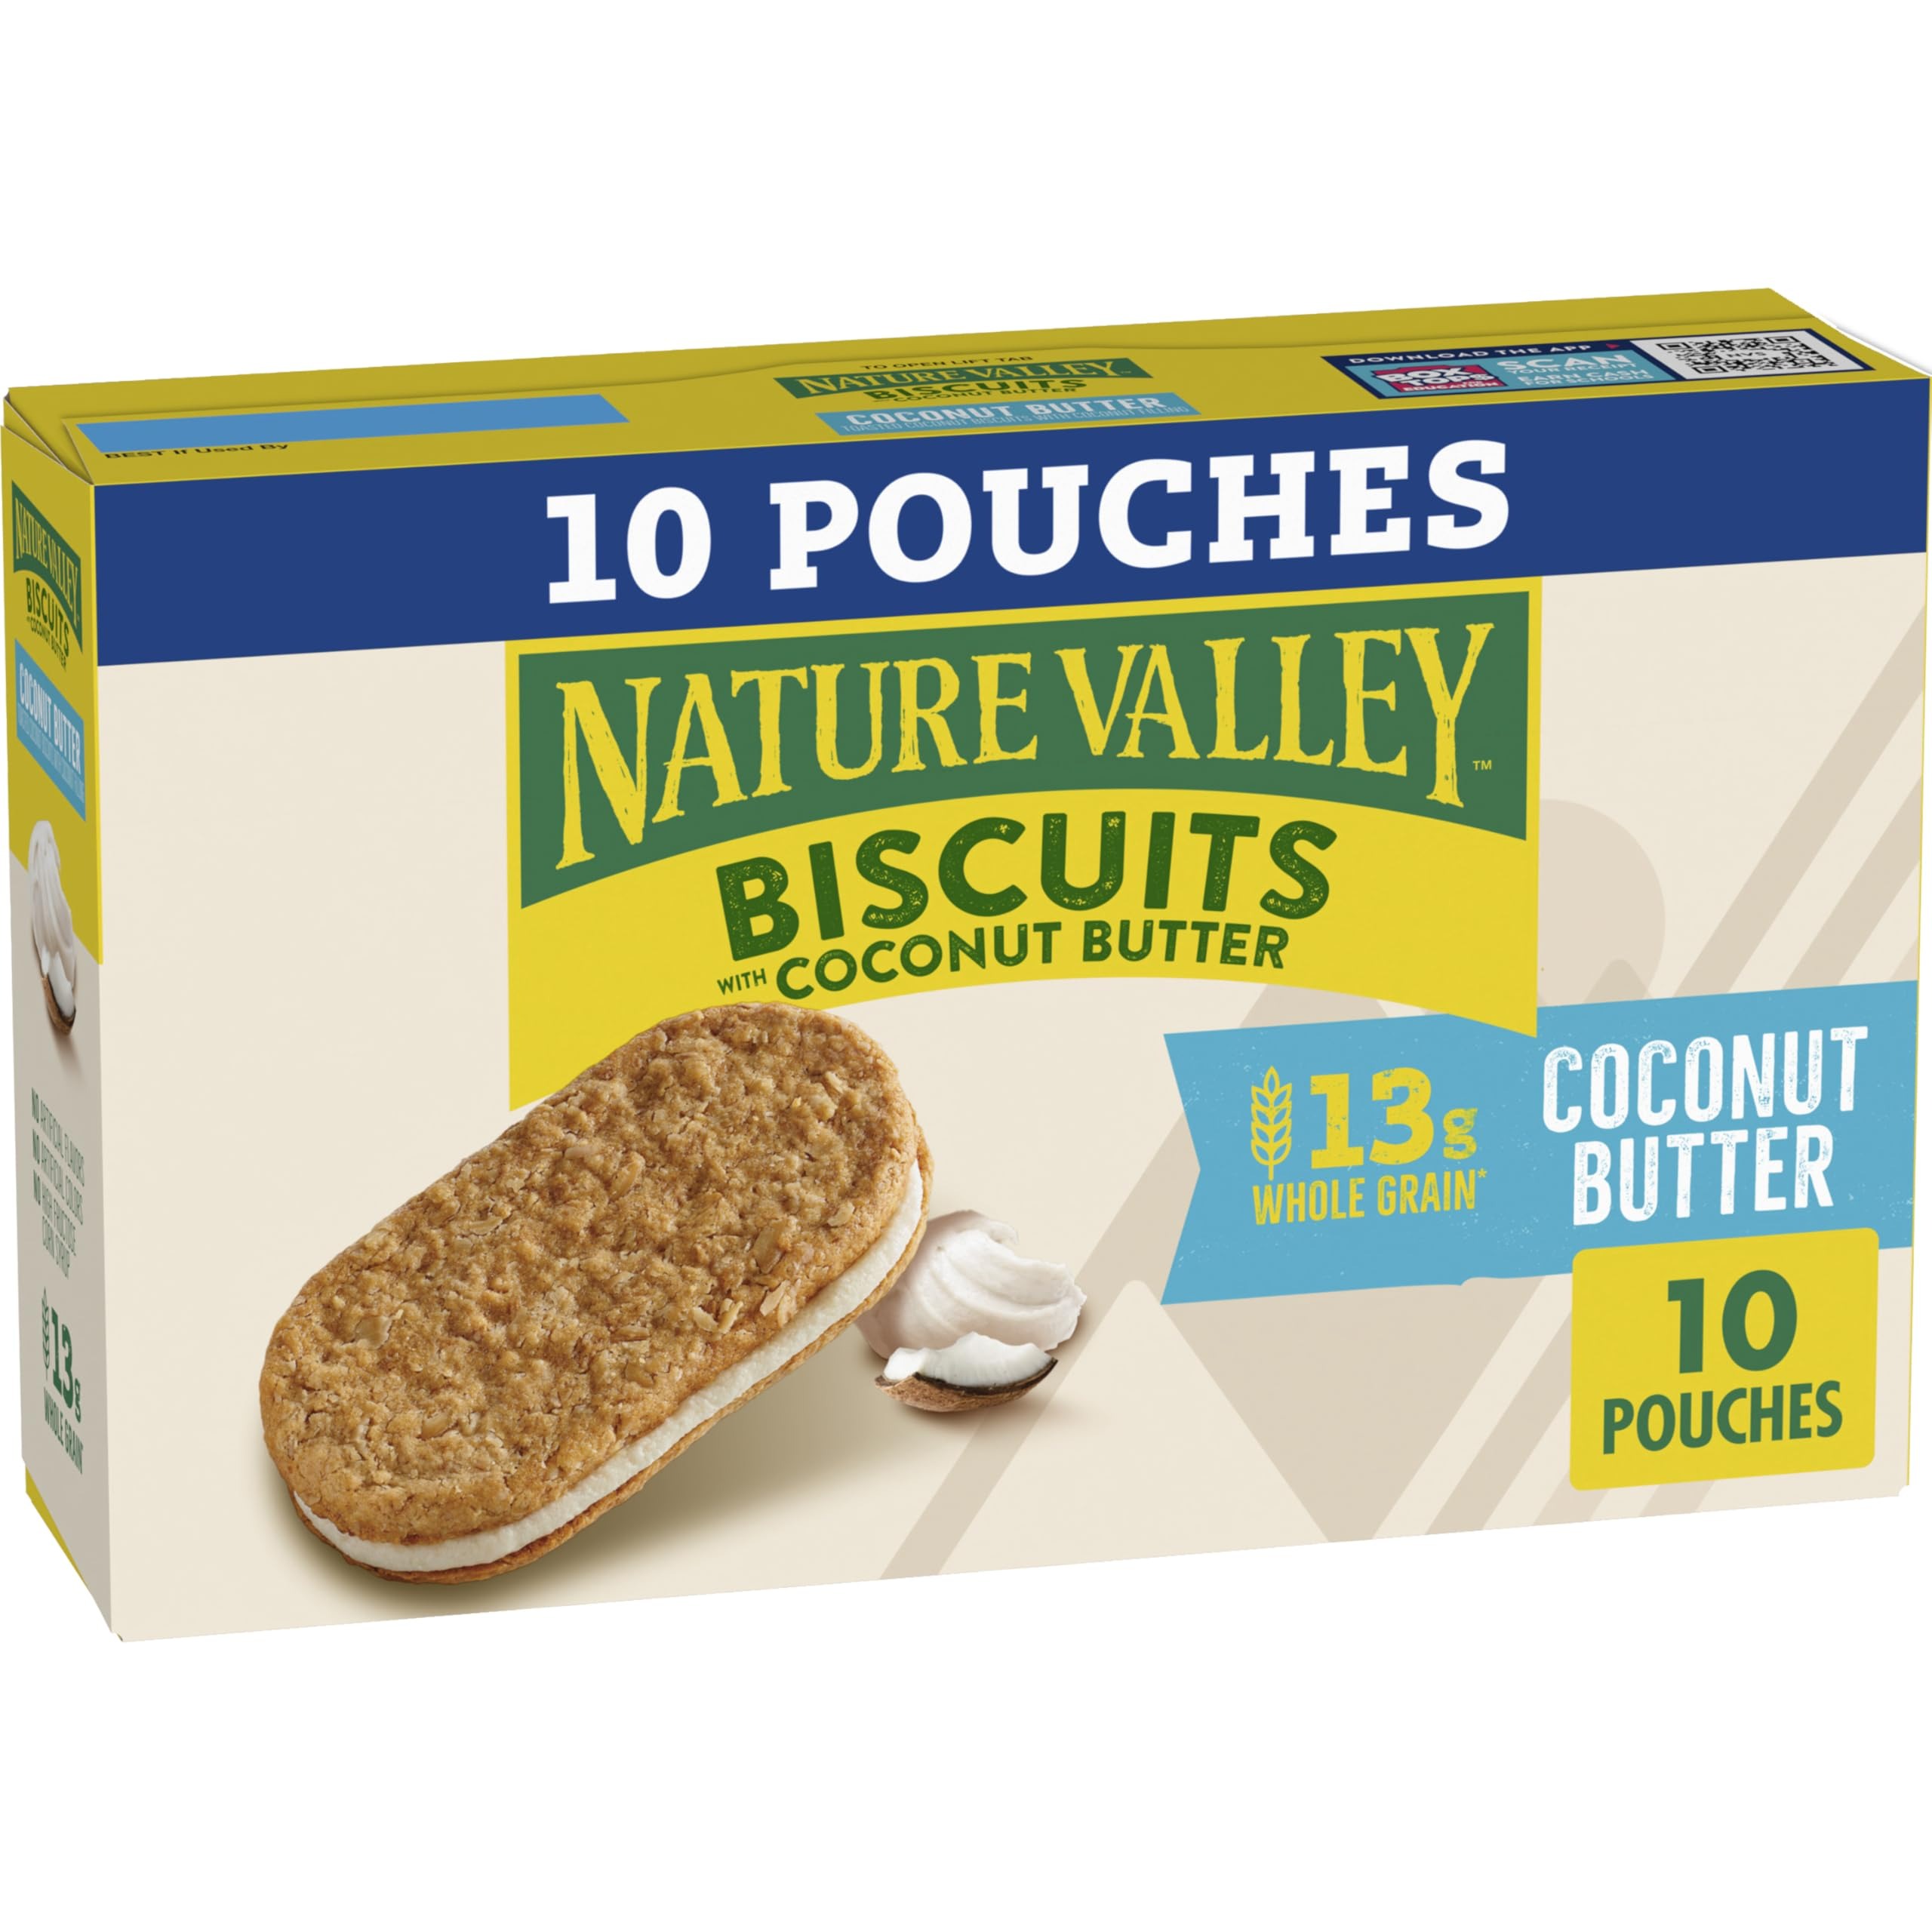
Item Name: Nature Valley Biscuit Sandwiches, Coconut Butter, Snack Value Pack, 10 ct, 13.5 OZ
Bullet Point 1: CRISPY BISCUIT SANDWICHES: Wholesome biscuits made with whole grain oats and a creamy coconut butter filling; A must-have for an on-the-go snack or in a lunch box
Bullet Point 2: BREAKFAST AND TEA SNACKS: Enjoy these easy, wholesome snacks as a tasty part of breakfast or an on-the-go invigorating treat; Perfect for the pantry, lunch box, and hiking trail
Bullet Point 3: WHOLE GRAINS: Contains 14g of whole grains per serving (at least 48g recommended daily) to keep you going
Bullet Point 4: QUALITY INGREDIENTS: Hearty whole grain oats with no artificial flavors, artificial colors, or high fructose corn syrup
Bullet Point 5: CONTAINS: One 13.5 oz box of Nature Valley Whole Grain Coconut Butter Biscuit Sandwiches Breakfast Cookies; 10 pouches
Value: 13.37
Unit: Ounce

Price: 6.79